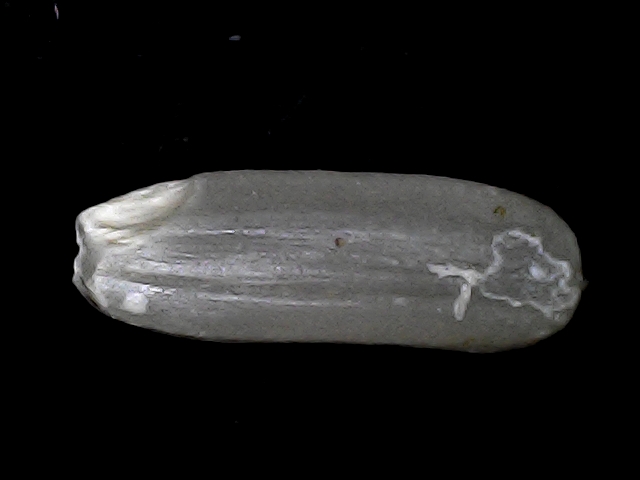
Rice variety: BD75